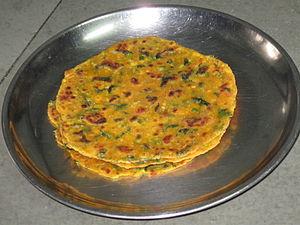
Le dhebra est un pain indien d'origine gujarat à base de farine de millet perlé. Lorsqu'il est aromatisé à la feuille de fenugrec, il est appelé methi dhebra.